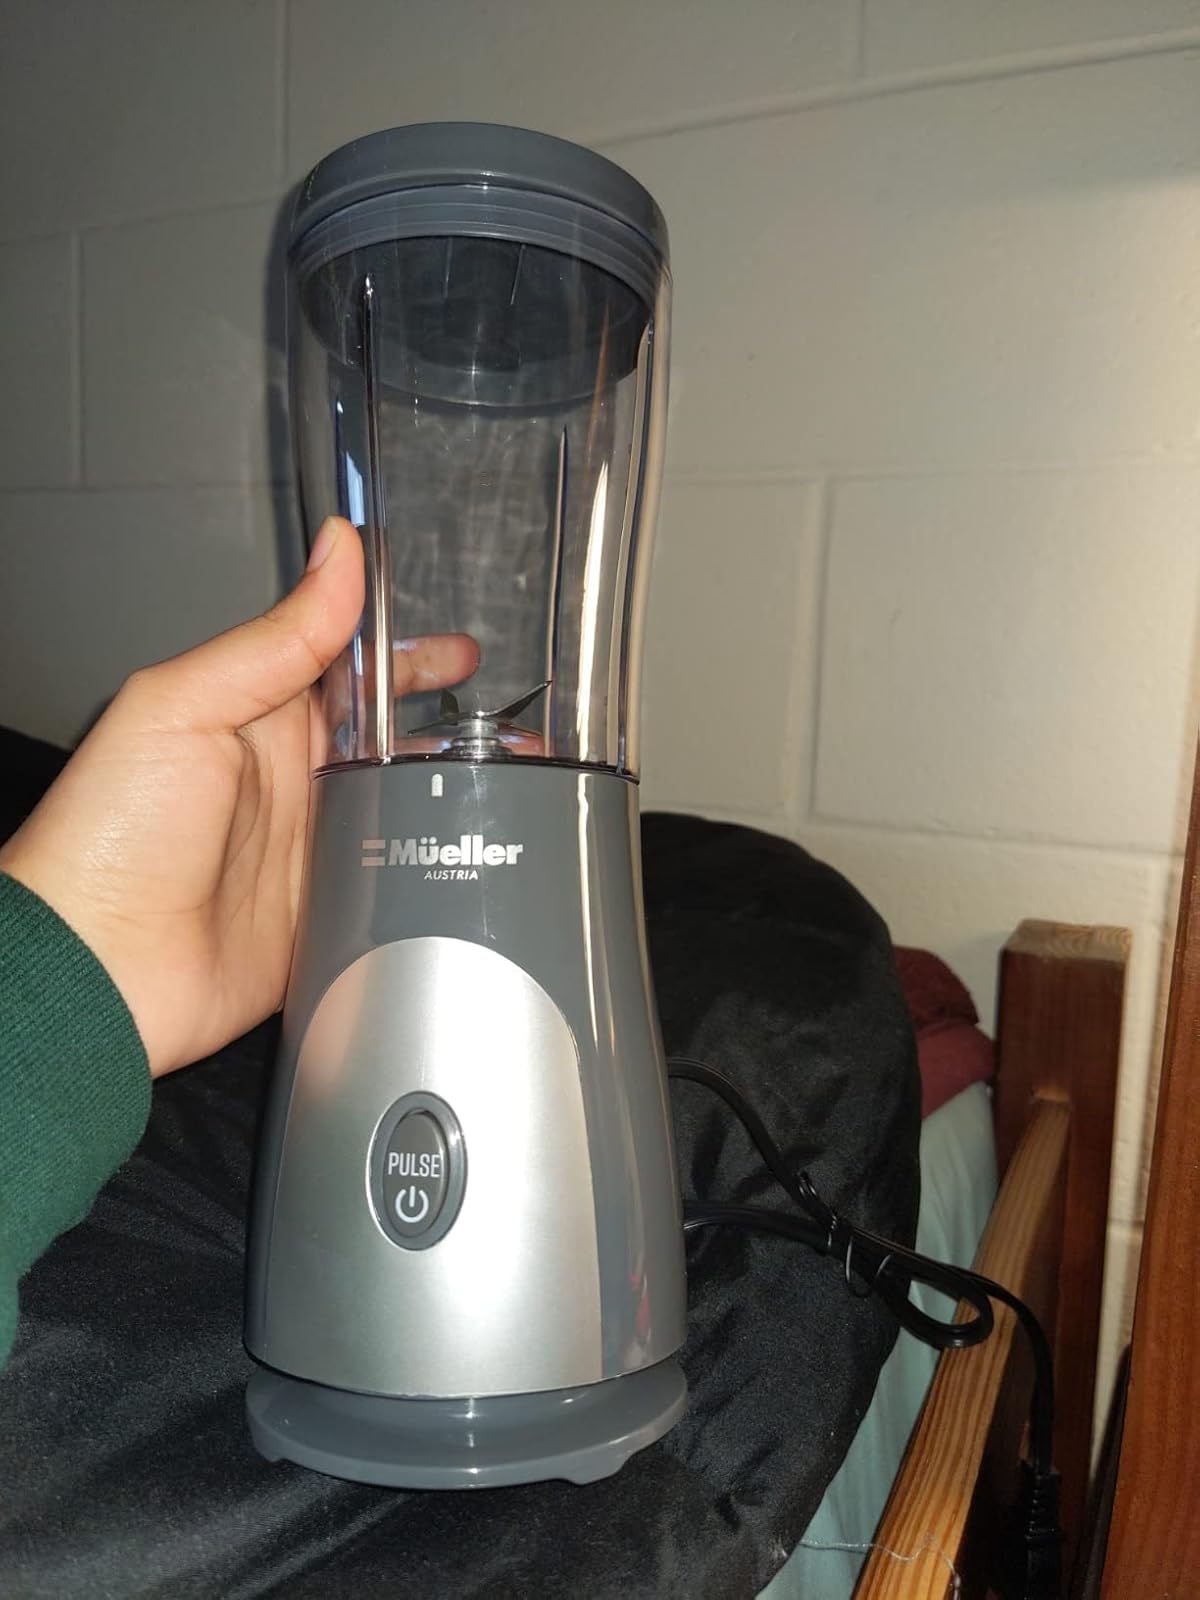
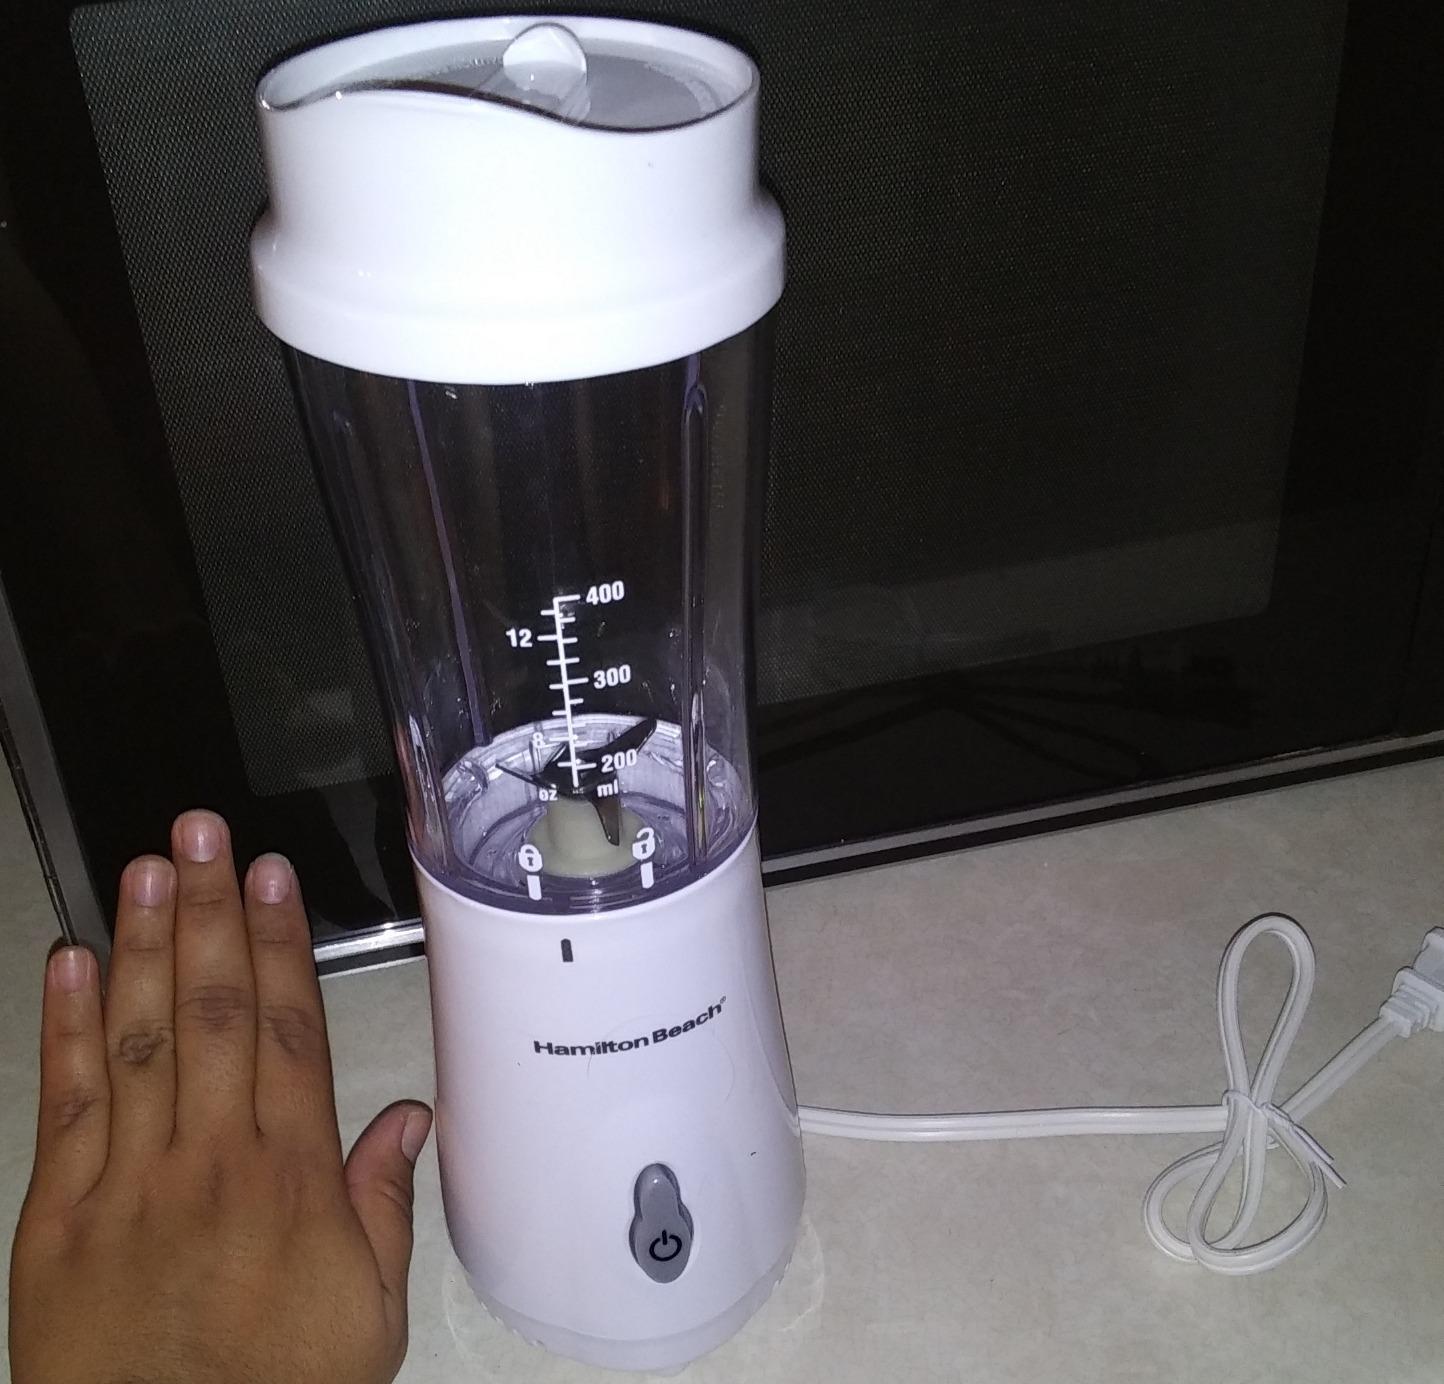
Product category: items_blender
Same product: no